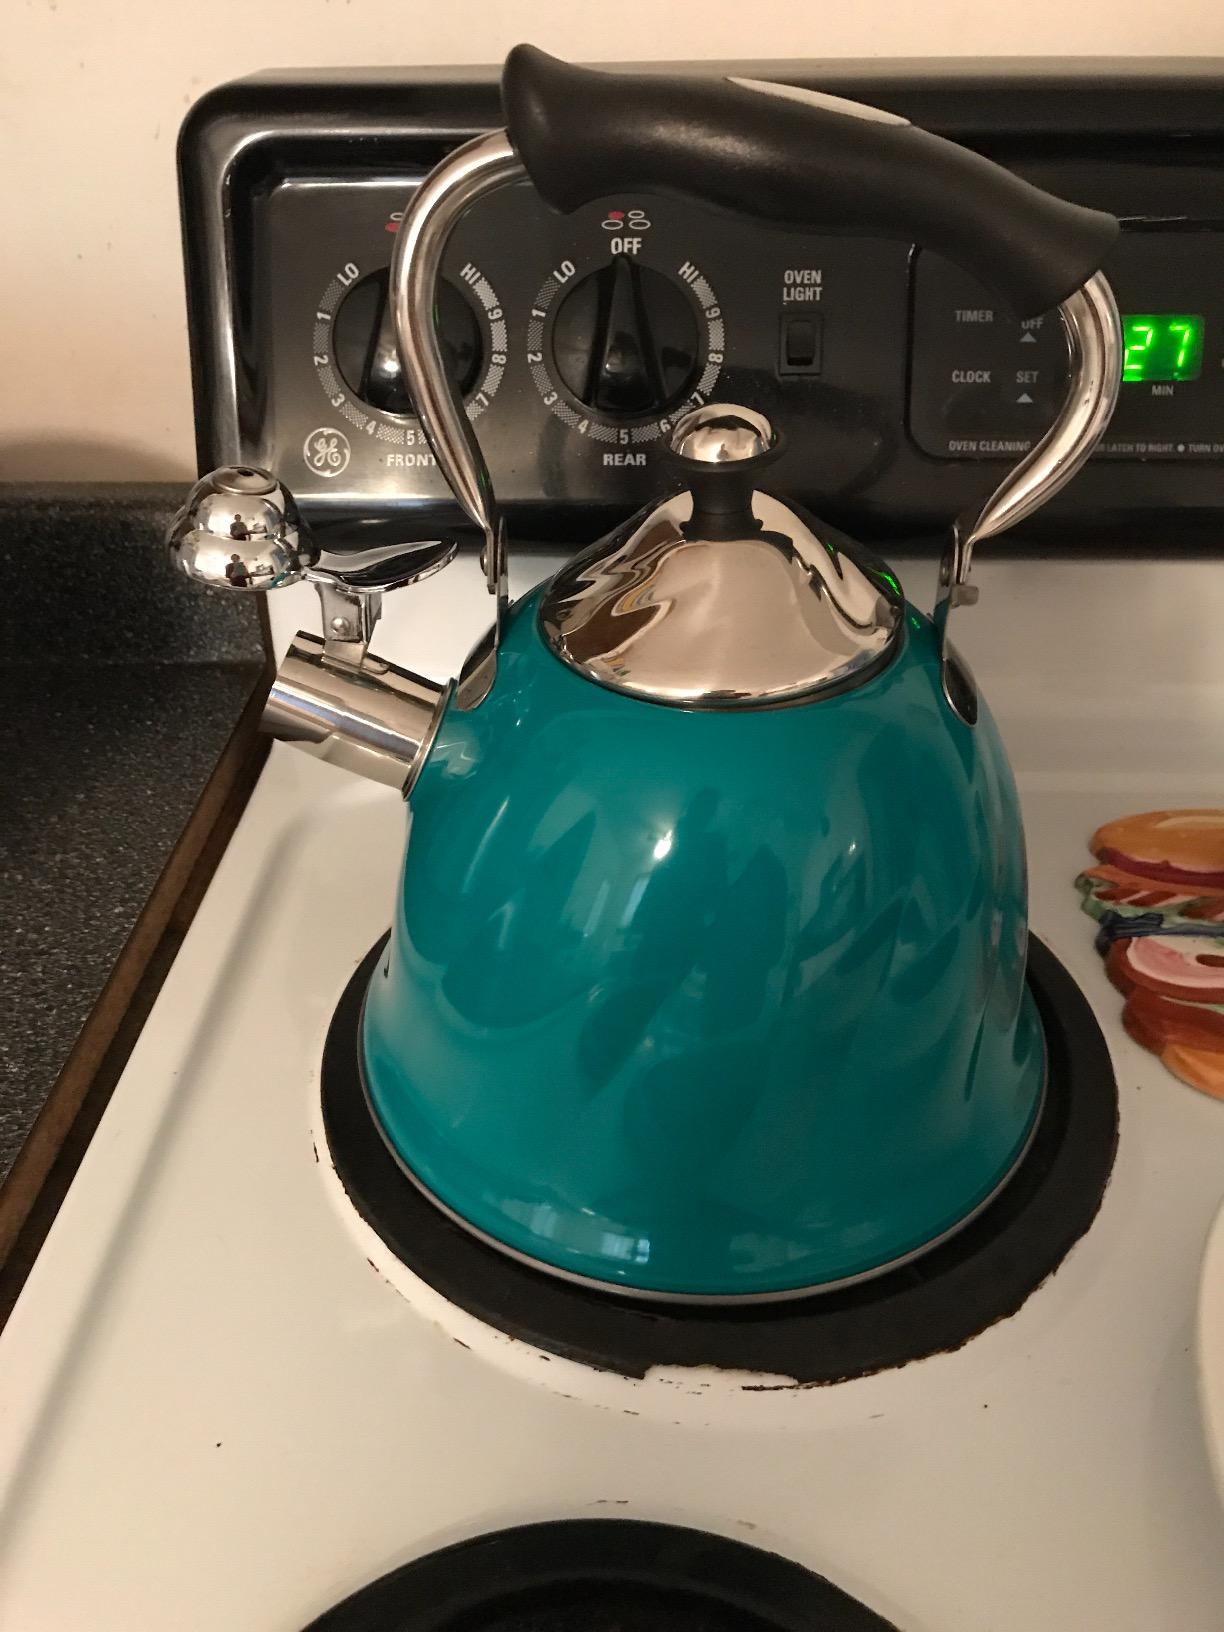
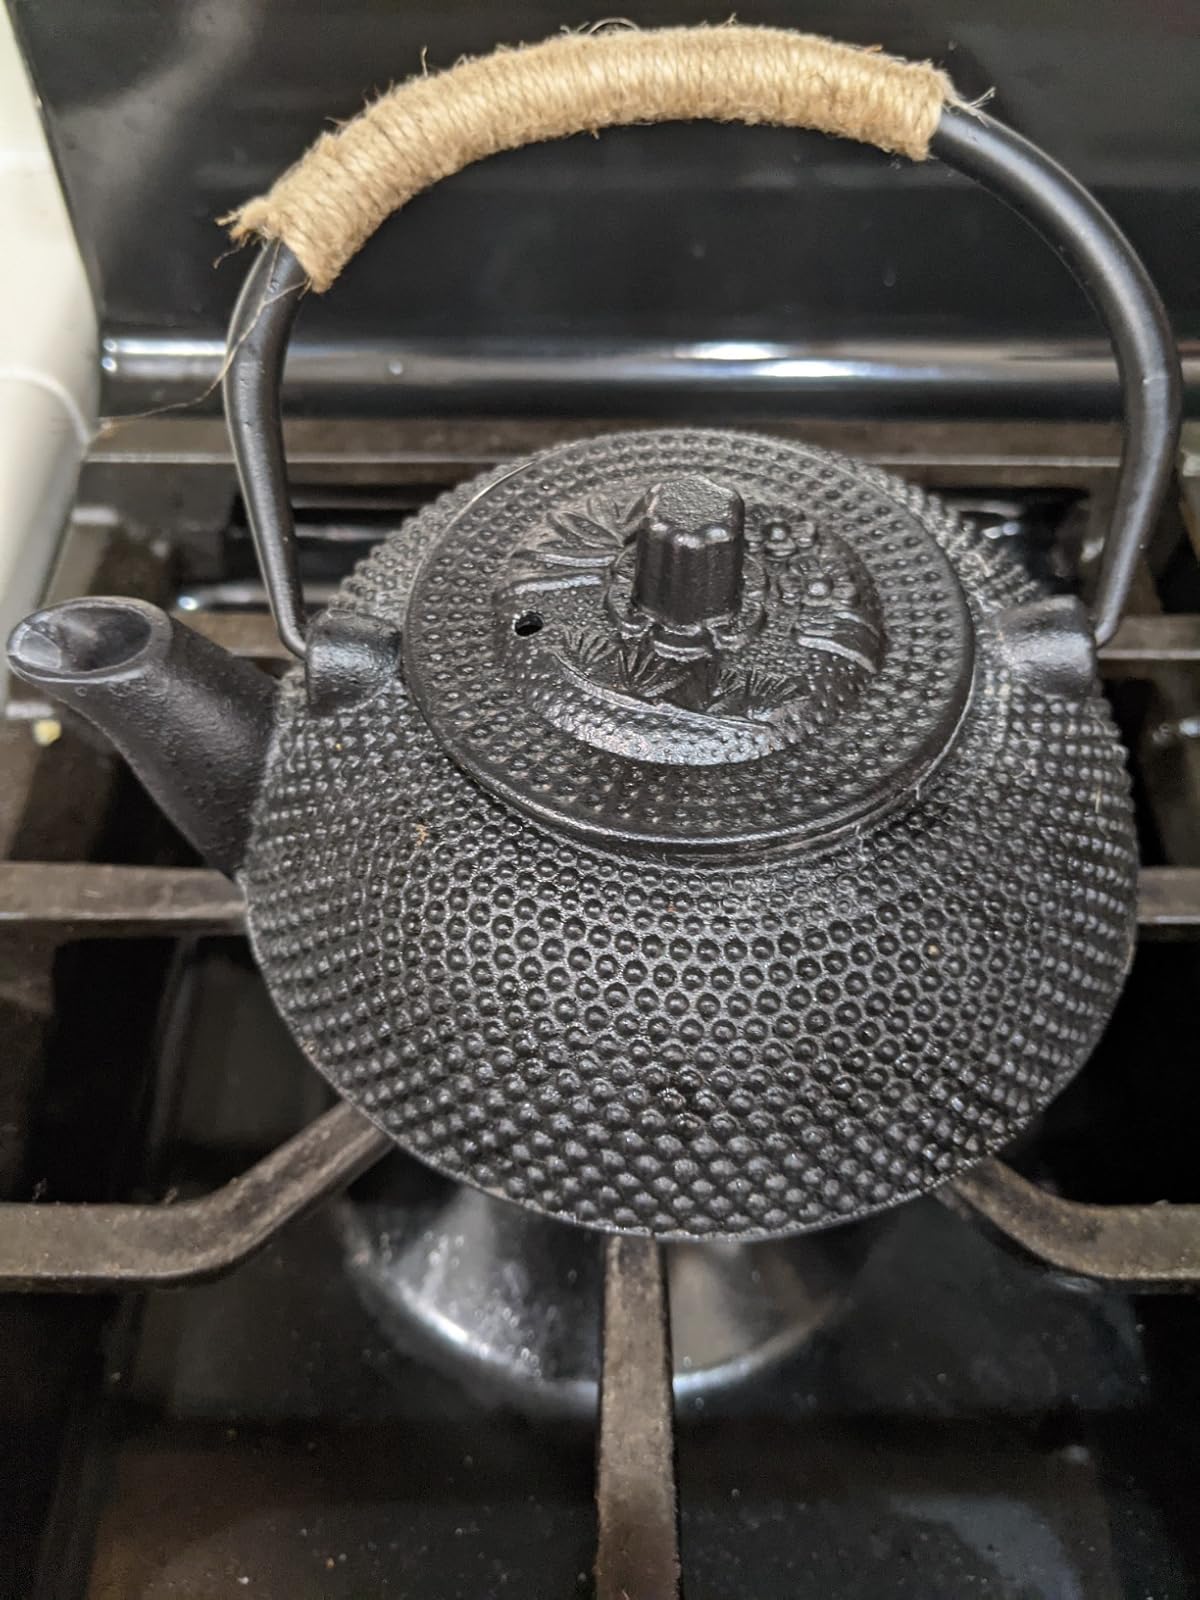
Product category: items_kettle
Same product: no